Trousdale Place

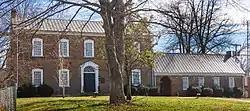

Trousdale Place is a historic mansion in Gallatin, Sumner County, Tennessee. It was the home of John H. Bowen, local attorney and member of the United States House of Representatives, and of governor of Tennessee William Trousdale.